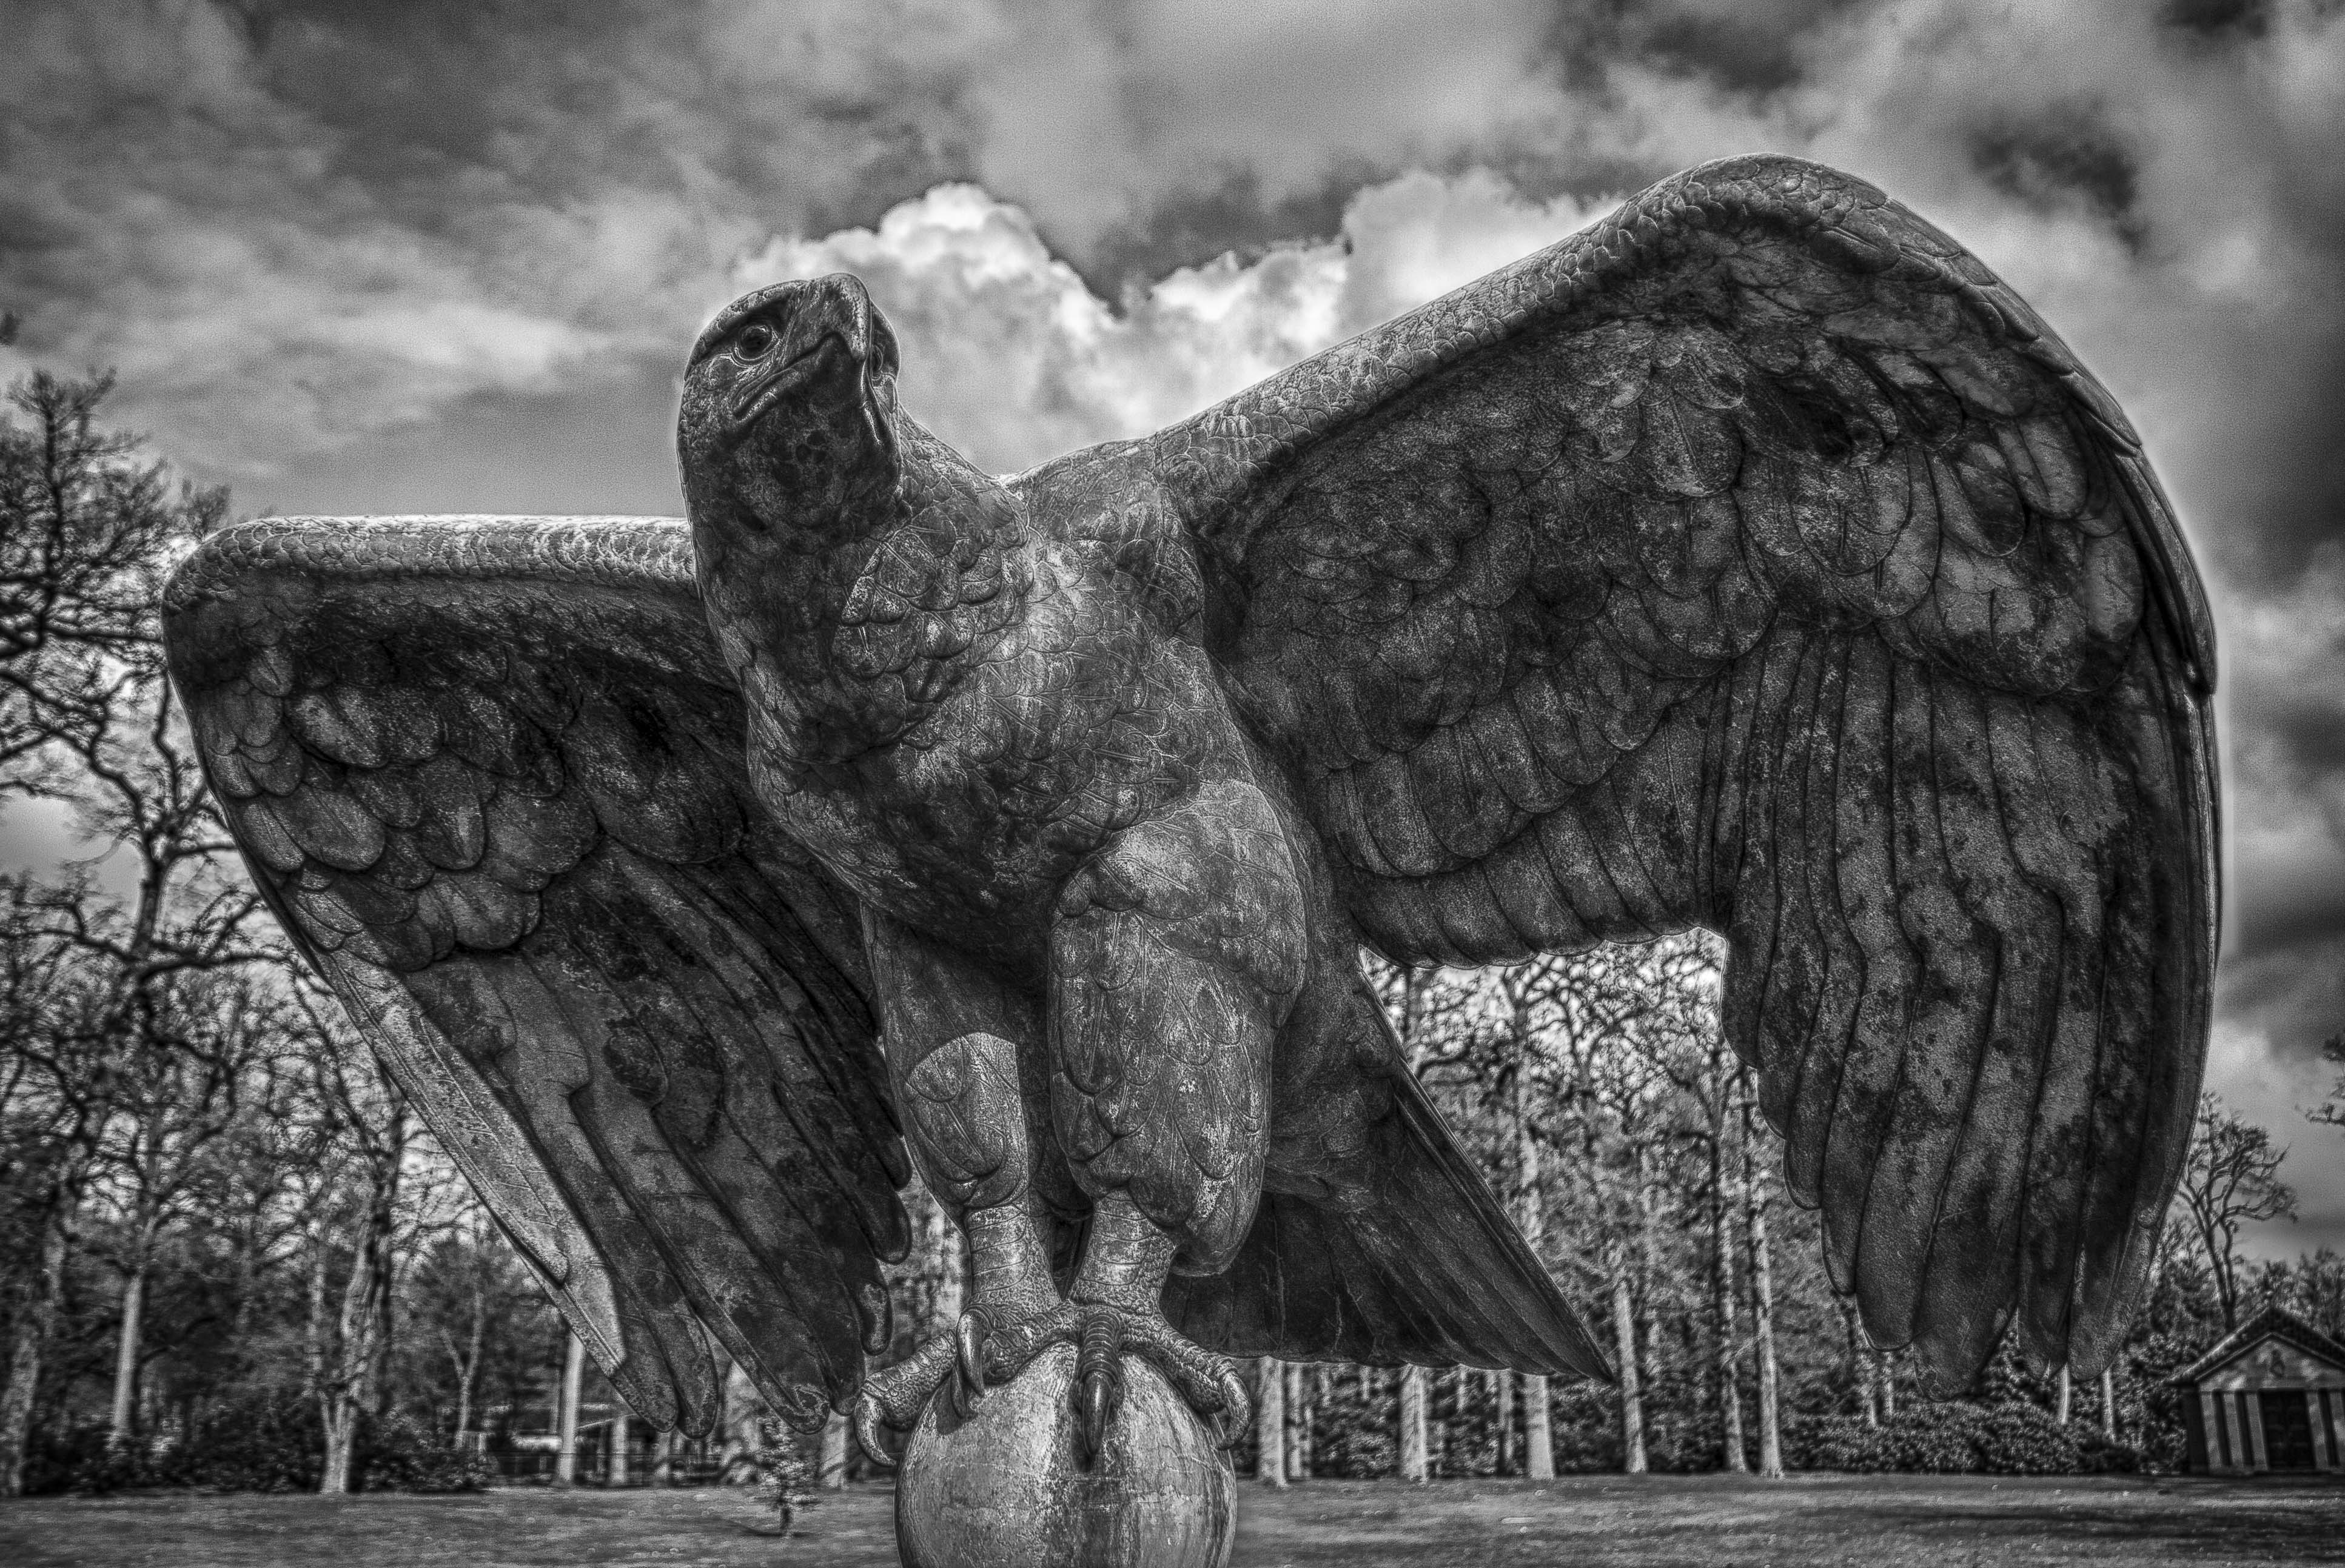
black and white, statue, eagle, monochrome, elephant, gargoyle, sculpture, art, monochrome photography, elephants and mammoths, house thorn